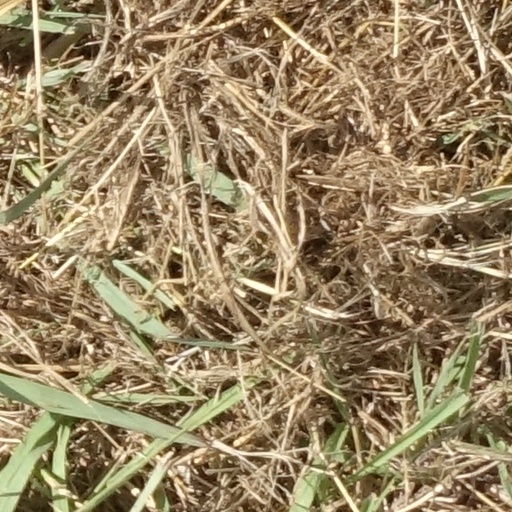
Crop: sorghum